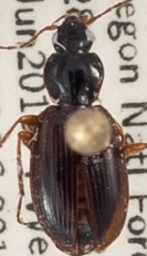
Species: Agonum retractum
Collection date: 2019-06-25
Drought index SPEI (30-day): -0.084
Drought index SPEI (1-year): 1.28
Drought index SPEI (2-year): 1.084